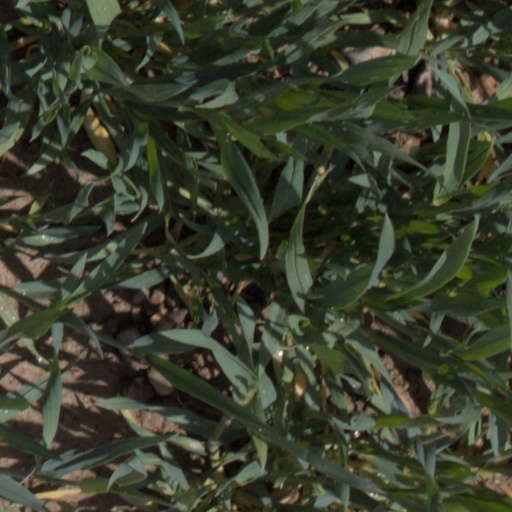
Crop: wheat